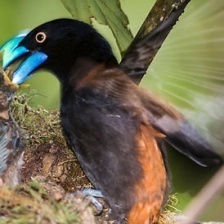
Species: HELMET VANGA
Scientific name: EURYCEROS PREVOSTII